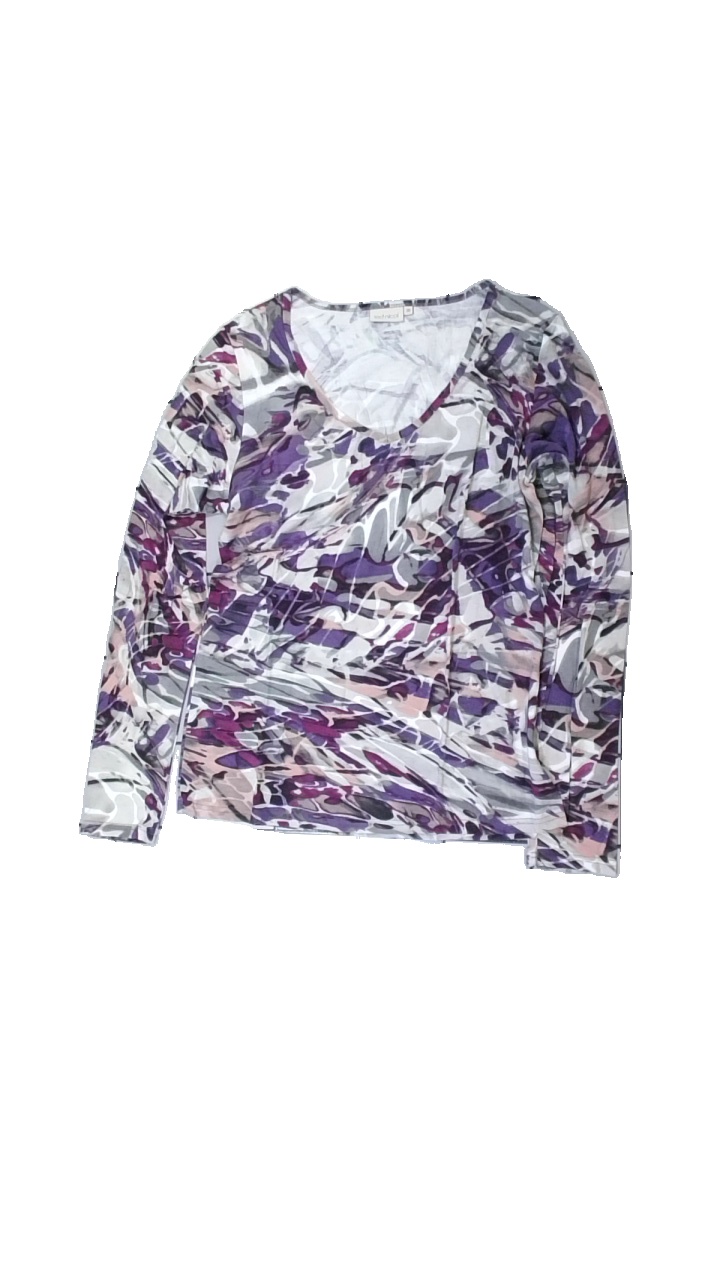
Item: Top (Ladies)
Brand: Ted Nicol
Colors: Pink, Purple, White, Multicolor
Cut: Regular, Tight, V-collar
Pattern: Other
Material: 100% viscose
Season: All
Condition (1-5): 3
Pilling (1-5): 2
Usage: Export
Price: <50